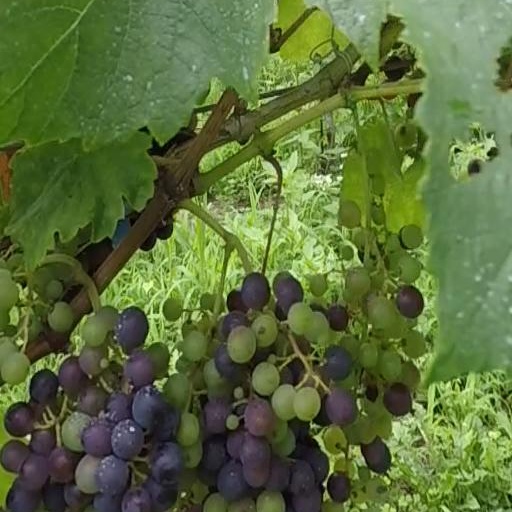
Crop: grape